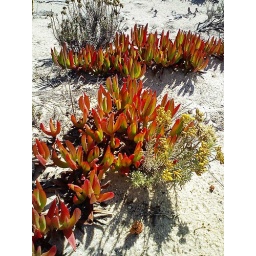
It's astonishing the variety of plants that can survive in a environment of heat, sand and salt winds.